María Isabel

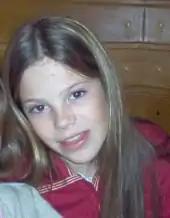
María Isabel in 2007

"Antes Muerta que Sencilla" became an instant radio hit in Spain, and was later promoted in Latin America, where María Isabel's album was released in 2005. Milly Cangiano, a Puerto Rican television show host, made the song's title one of the catchphrases she uses daily during her show.